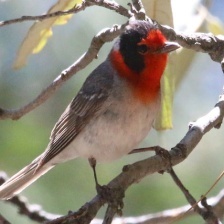
Species: RED FACED WARBLER
Scientific name: CARDELLINA RUBRIFRONS